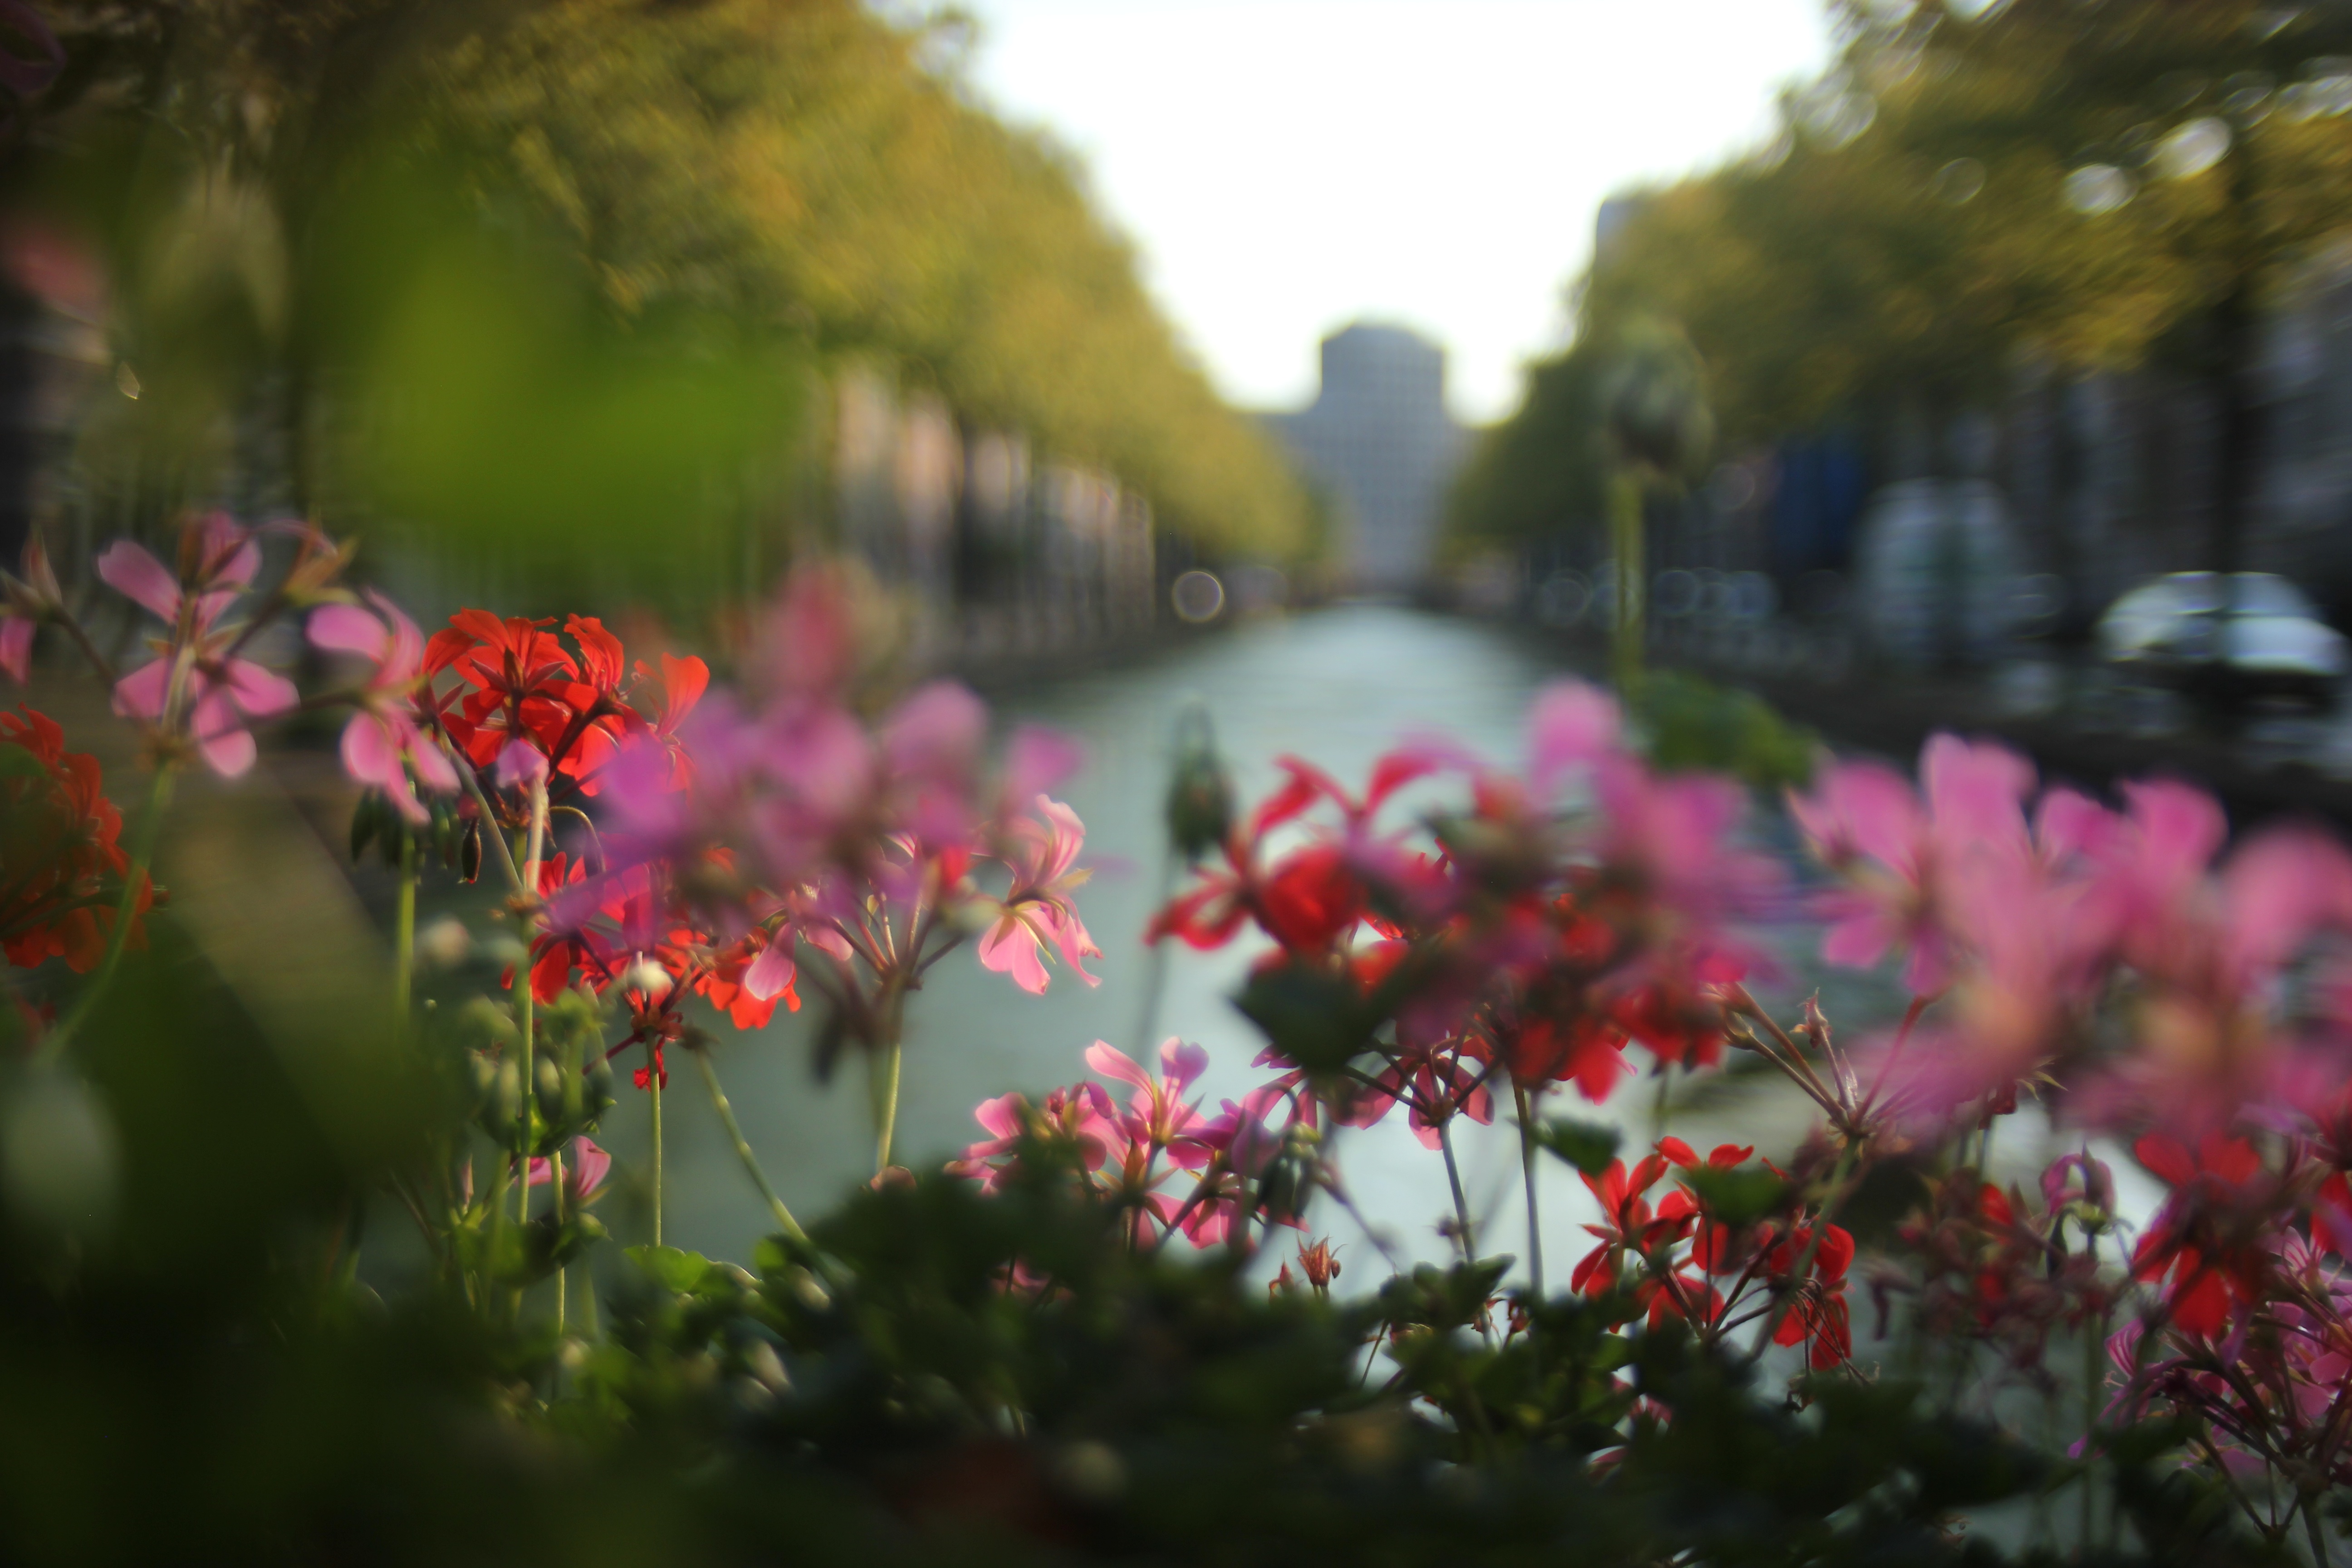
nature, grass, blossom, plant, lawn, meadow, sunlight, leaf, flower, autumn, botany, garden, flora, season, wildflower, shrub, flowering plant